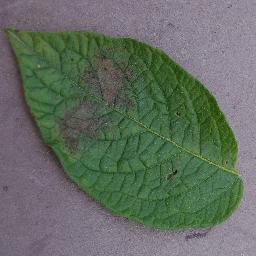
Label: Potato___Late_blight